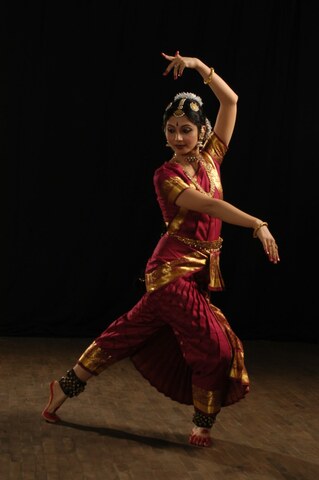
Dance form: bharatanatyam